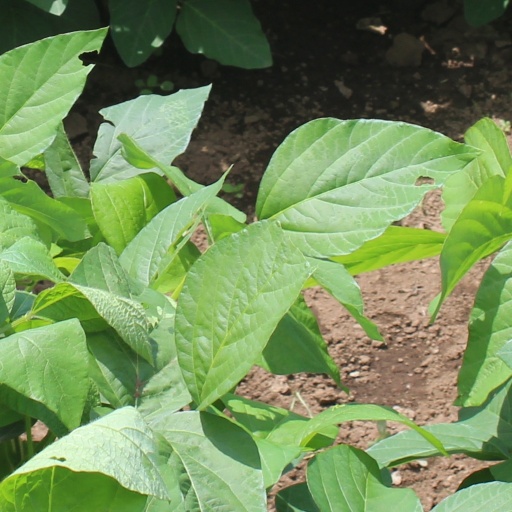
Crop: soybean